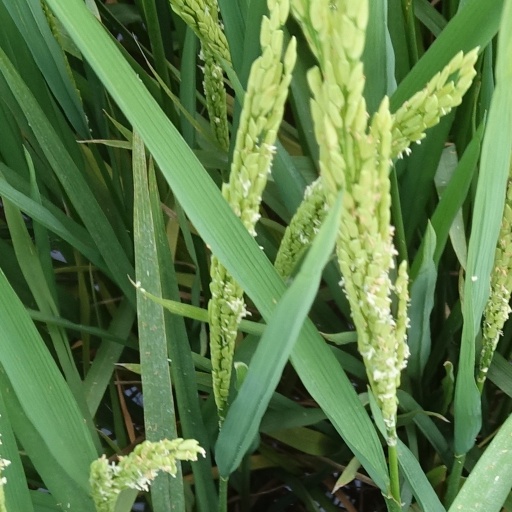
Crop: rice